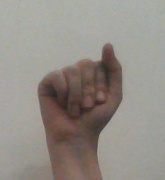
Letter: saad